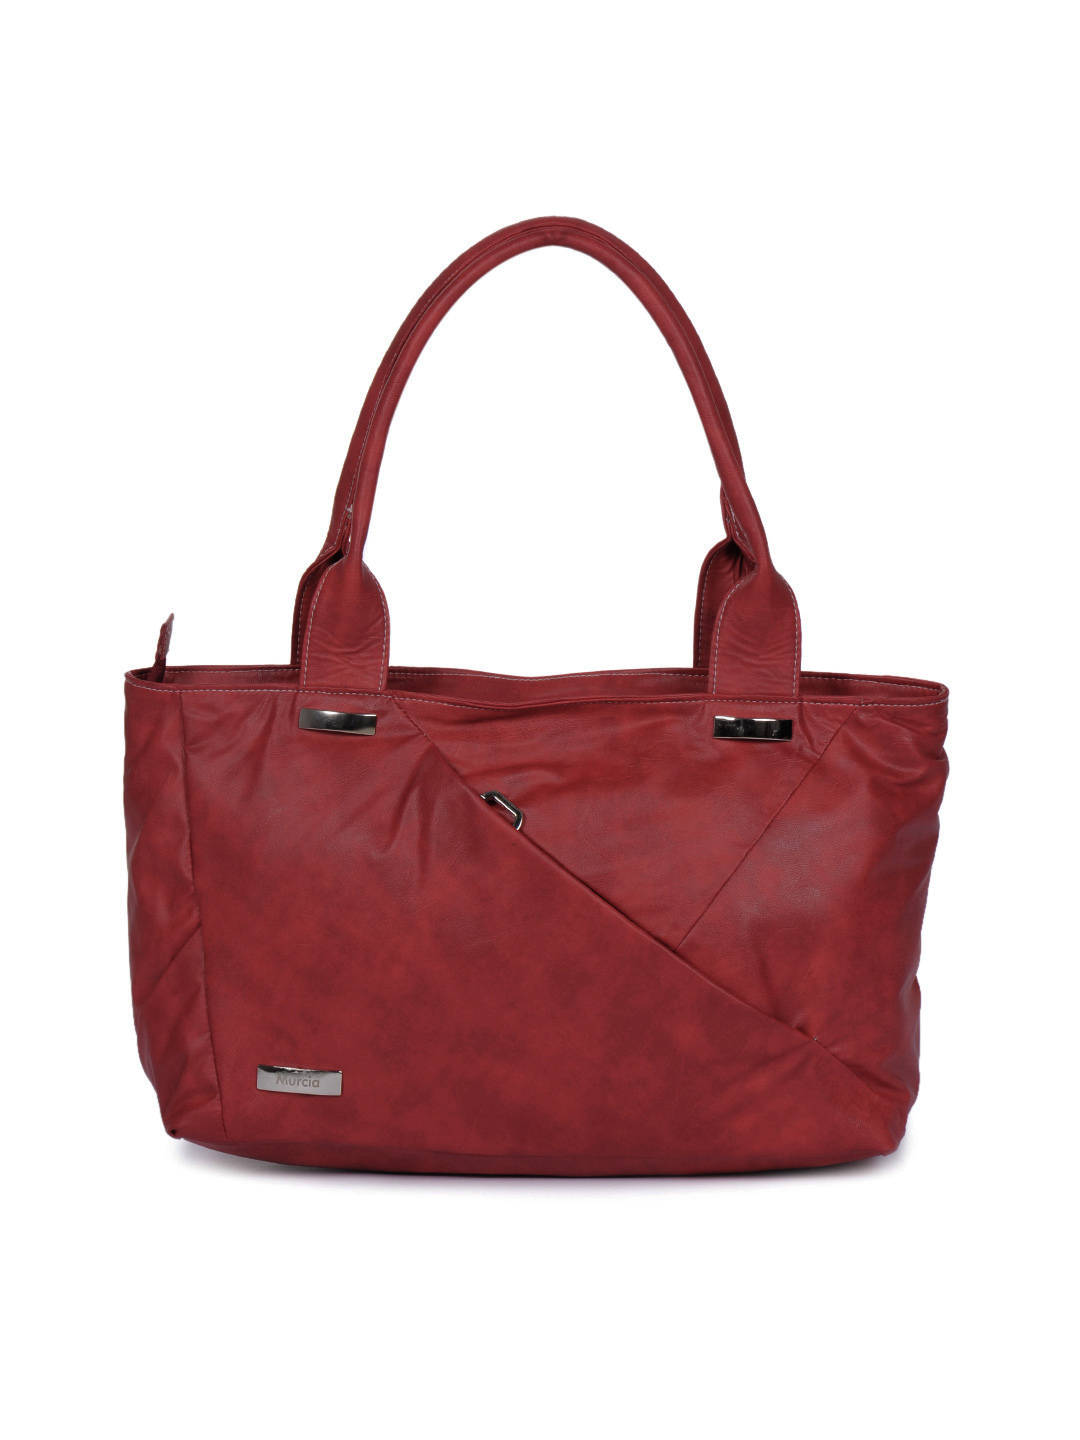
Murcia Women Casual Red Handbag
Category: Accessories / Bags / Handbags
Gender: Women
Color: Red
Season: Winter 2015
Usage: Casual